SS Infanta Isabel de Borbon

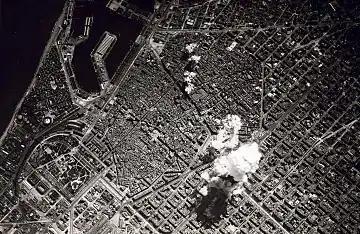
Regia Aeronautica photo of Barcelona being bombed in March 1938. The Port of Barcelona is upper left.

In January 1939 Nationalist troops were closing in on Barcelona and their air force bombed the city. Nationalist air raids damaged "Argentina" from 16 January and both ships on 23 January, when "Uruguay" was sunk at her moorings.